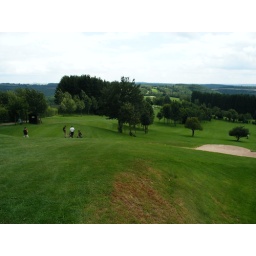
on the right side of the hill in front is Green 9 with his green bunkersee large